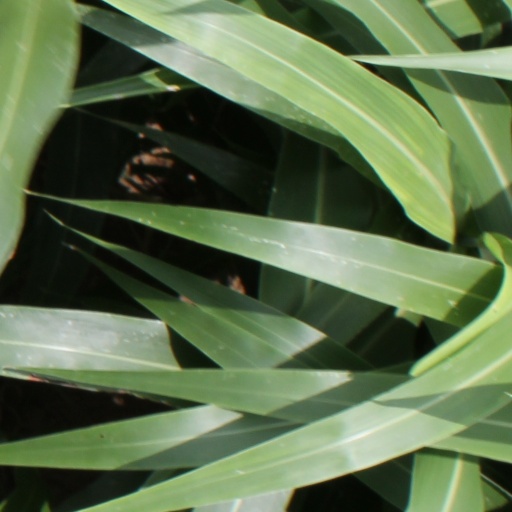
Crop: sorghum